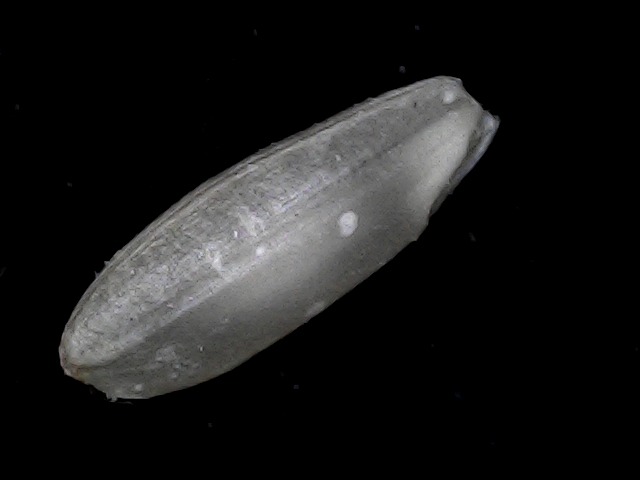
Rice variety: BD93